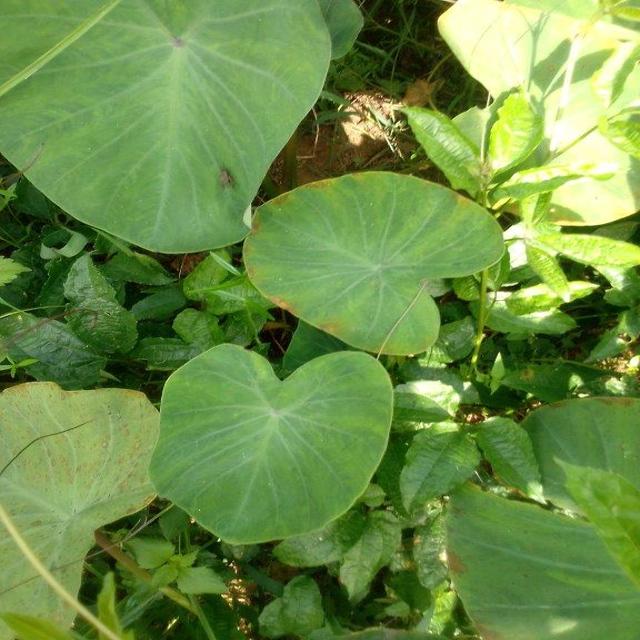
Label: Early_Blight